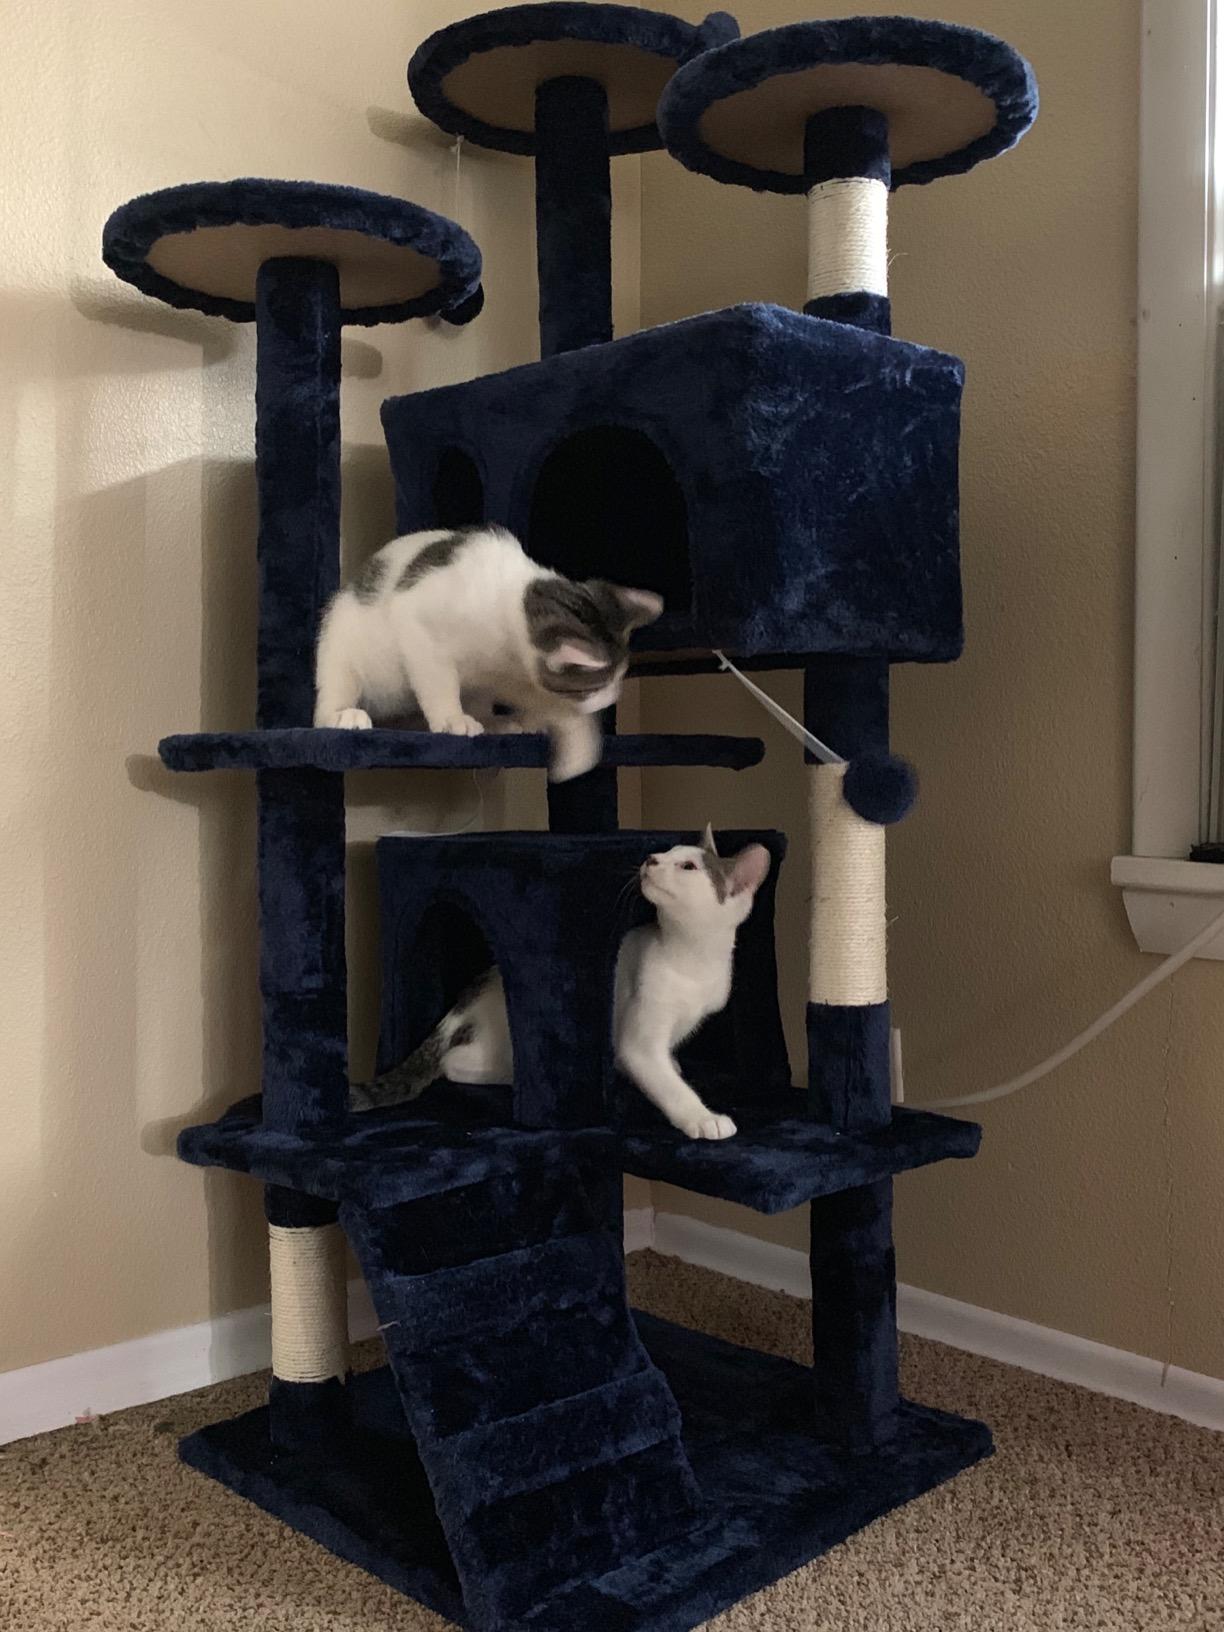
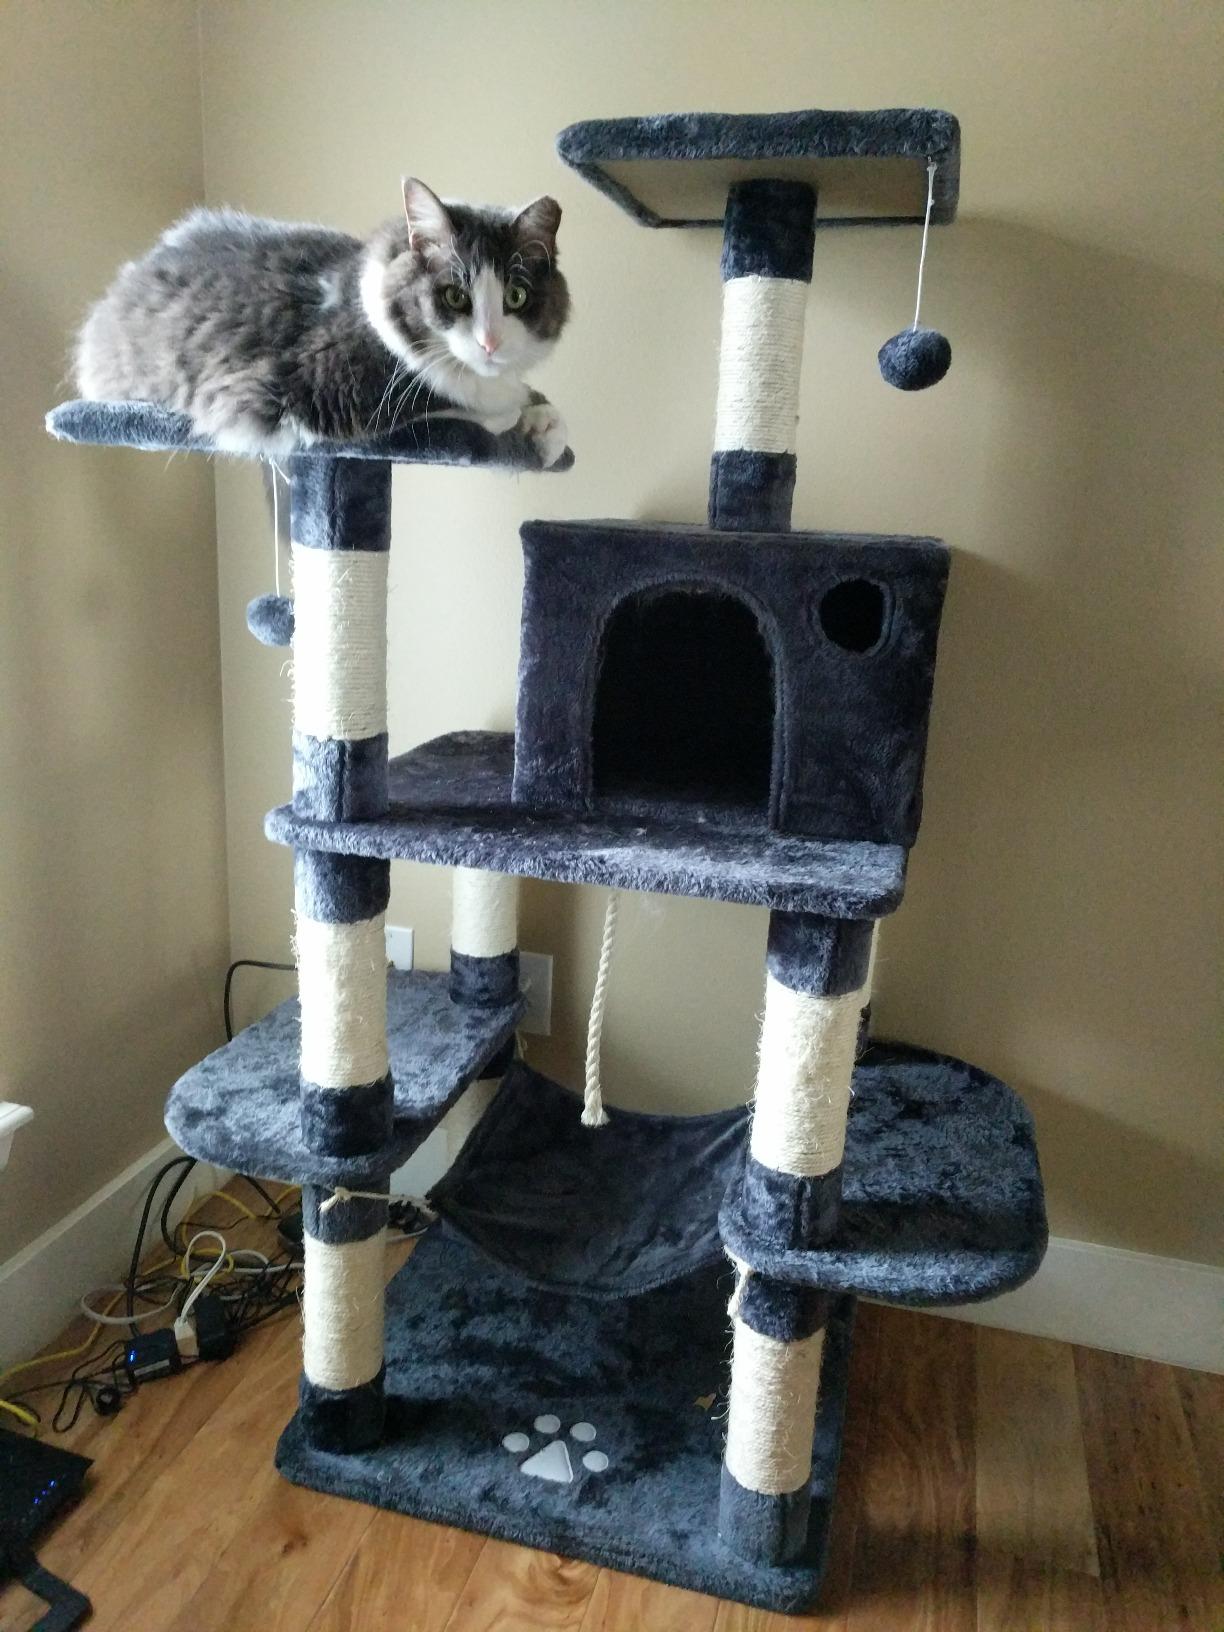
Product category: items_cat tree
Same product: no